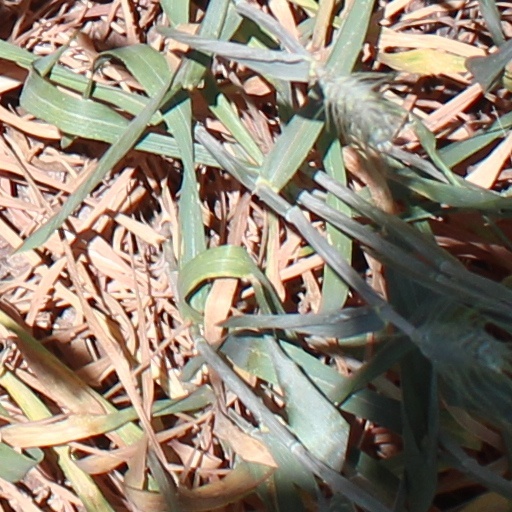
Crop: wheat